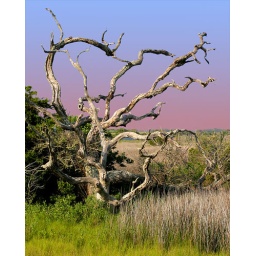
I took this photo of a tree in the back of the beach house we were staying in.